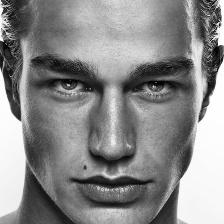
Label: faces